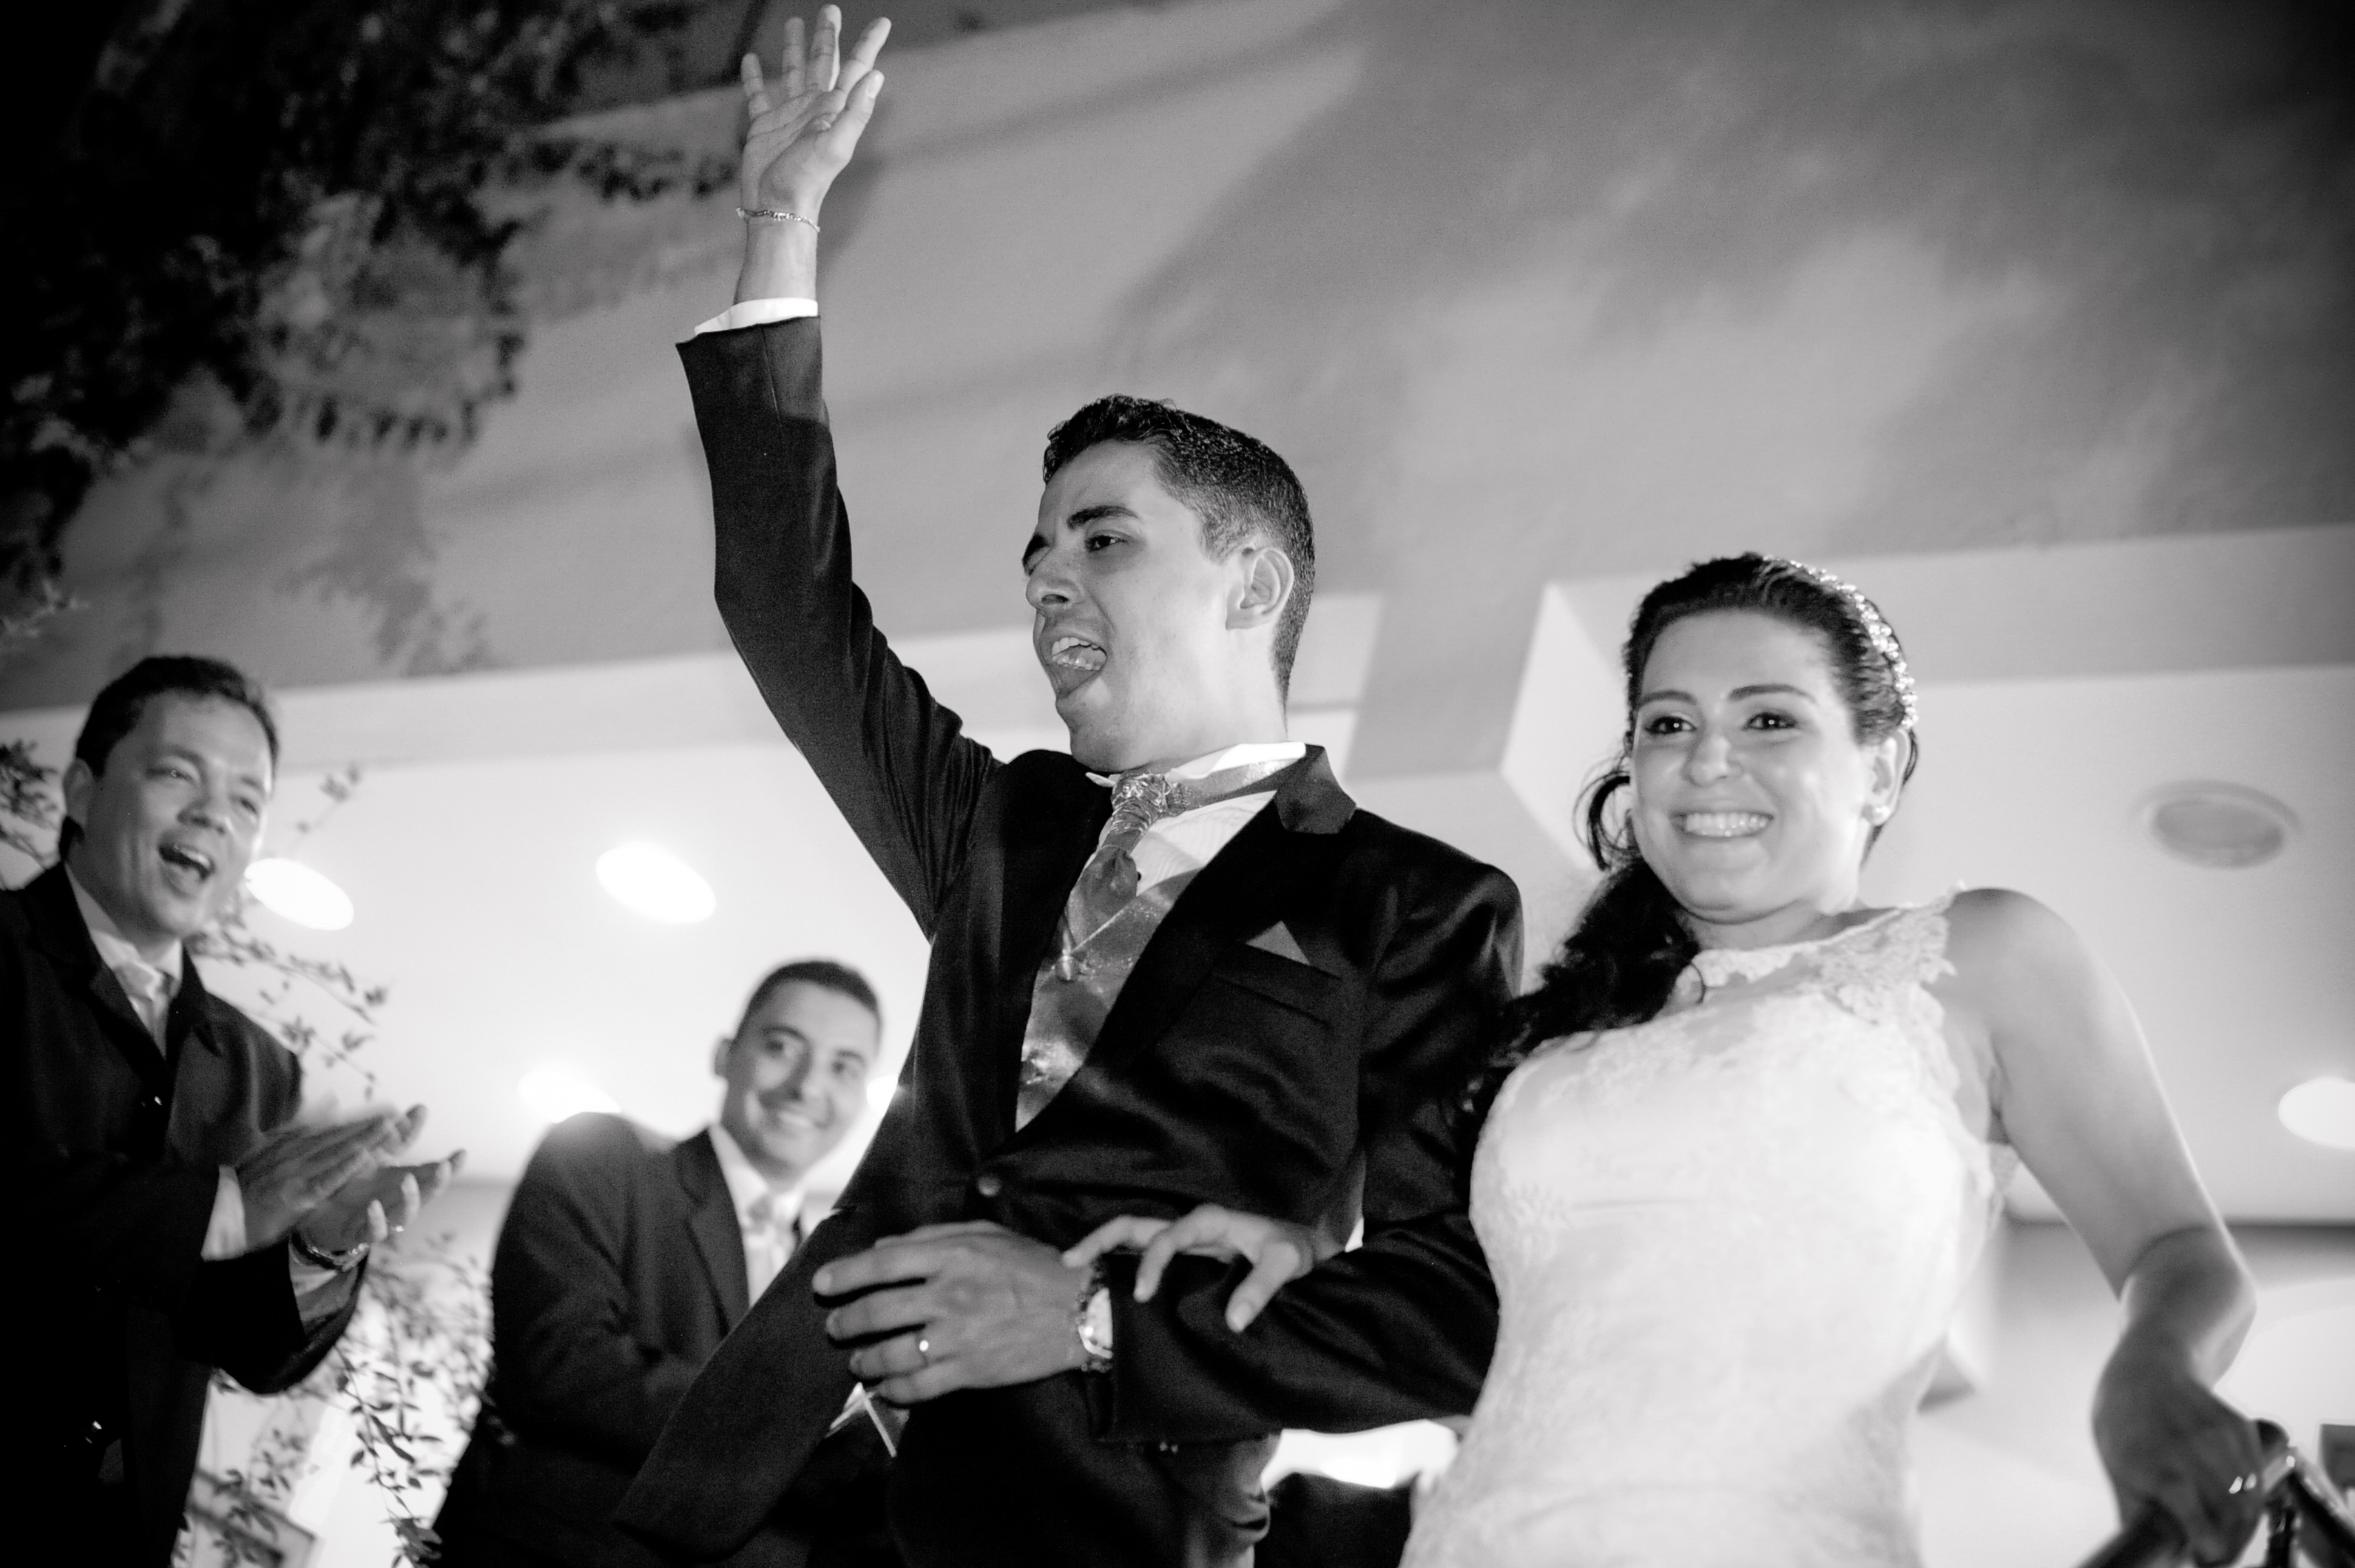
man, black and white, photography, love, heart, romantic, black, monochrome, together, wedding, bride, groom, marriage, family, ceremony, alliance, photograph, casal, union, grooms, wedding reception, monochrome photography